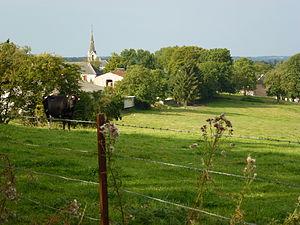
Maranwez est une commune française, située dans le département des Ardennes en région Grand Est.